Constance Ortmayer

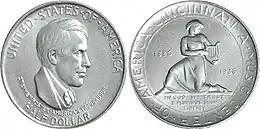
The 1936 Cincinnati Music Center commemorative half dollar

In the mid-1930s, Cincinnati businessman Thomas G. Melish formed a group calling itself the "Cincinnati Musical Center Commemorative Coin Association" in order to secure the minting of a half dollar commemorating the "50th anniversary of Cincinnati, Ohio as a center of music, and its contributions to the art of music for the past 50 years." The obverse of the coin was to depict Stephen Foster, and the reverse a design emblematic of the goddess of music. The coin was to be dated 1886–1936. Despite the facts that there was no music-related celebration occurring in Cincinnati during that year, that Stephen Foster's connection to Cincinnati was dubious (he had worked for his brother as a bookkeeper for three years in the 1840s), that the year of 1886 did not seem to hold any special relevance to Cincinnati music and that the Cincinnati Musical Center was unknown to any of the established Cincinnati musical groups of the time, the mintage of 15,000 coins was authorized by the act of March 31, 1936. The coins were to be sold at $7.75 per three coin set consisting of one coin from each mint; Philadelphia, Denver and San Francisco. Ortmayer was commissioned to design the coin by the Cincinnati Musical Center. Her obverse design depicts a stylized bust of Stephen Foster, directly below which is the phrase "STEPHEN FOSTER–AMERICA'S TROUBADOUR". Along the periphery of the obverse is "UNITED STATES OF AMERICA" and "HALF DOLLAR". The reverse depicts a kneeling allegorical figure representing music. The figure is holding a lyre. On either side are the anniversary dates of 1886 and 1936. Directly below the figure is "IN GOD WE TRUST" "E PLURIBUS UNUM" and "LIBERTY". Displayed peripherally is "CINCINNATI A MUSIC CENTER OF AMERICA".